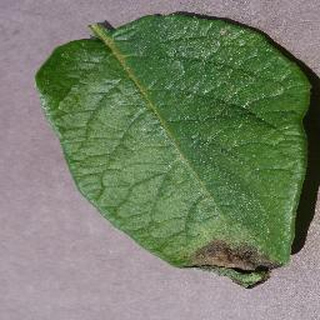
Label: potato_late_blight